Variabilichromis moorii

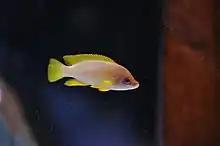

"V. moorii" parents typically chase away other fish that enter their territory, but they are less aggressive toward members of the cichlid species "N. mustax" which are yellow in color, resembling "V. moorii" fry. "N. mustax" is the only other cichlid in" V. moorii"'s habitat which is yellow. Experiments have shown that "V. moorii" are more aggressive toward black fish compared to yellow fish of the same size and shape. "N. mustax" feed on benthic invertebrates and preferentially feed in" V. moorii" territories where benthic invertebrates much more abundant. This is due to "V. moorii" parents driving away other zoobenthivorous fish species, which often also prey on "V. moorii" fry. Unlike other zoobenthivorous fish, "N. mustax" do not prey on "V. moorii" fry; if they did they would certainly be driven away.